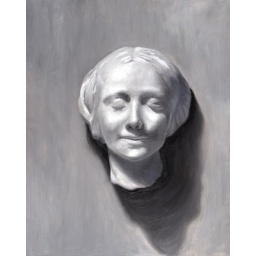
apparently this is a cast of a girl who drowned in the siene river... done in black &amp;amp;white oils